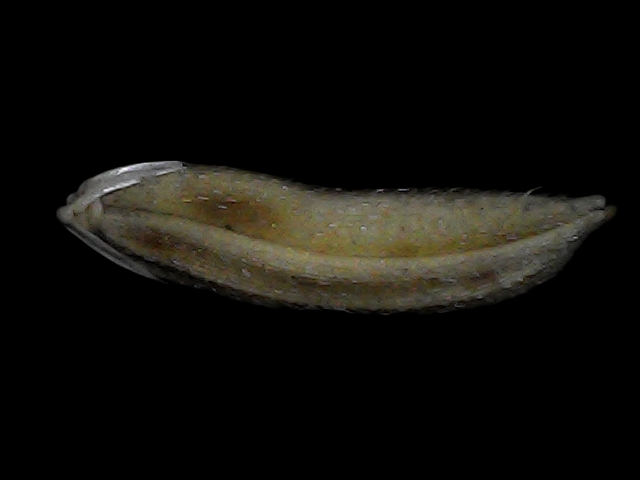
Rice variety: Bd87